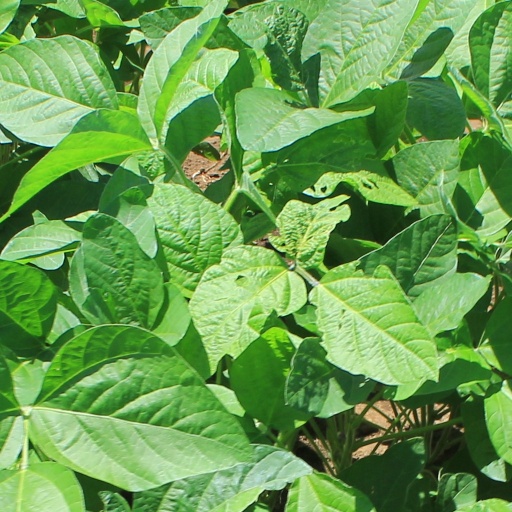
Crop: soybean